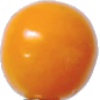
Label: physalis